Lugano

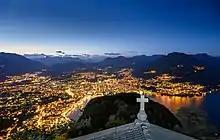
Night view of Lugano from Monte San Salvatore

The blazon of the municipal coat of arms is Gules, a cross throughout argent, between the upper case serif letters L, V, G and A (respectively in the I, II, III and IV quarters). The coat of arms dates from around 1200. The four letters on the coat of arms are an abbreviation of the name Lugano.